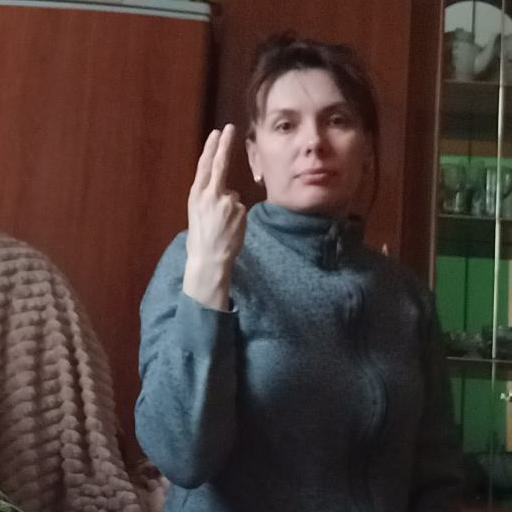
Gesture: two_up_inverted